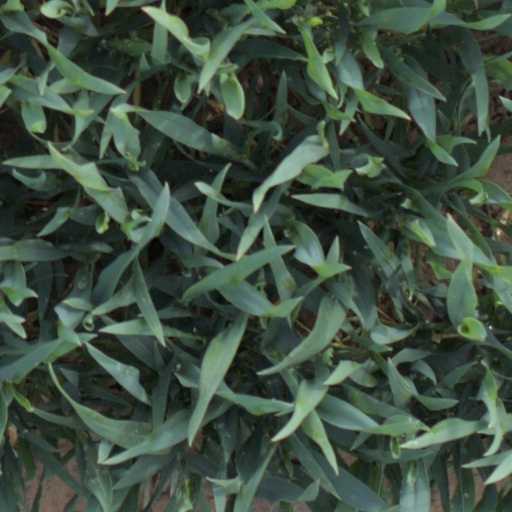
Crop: wheat